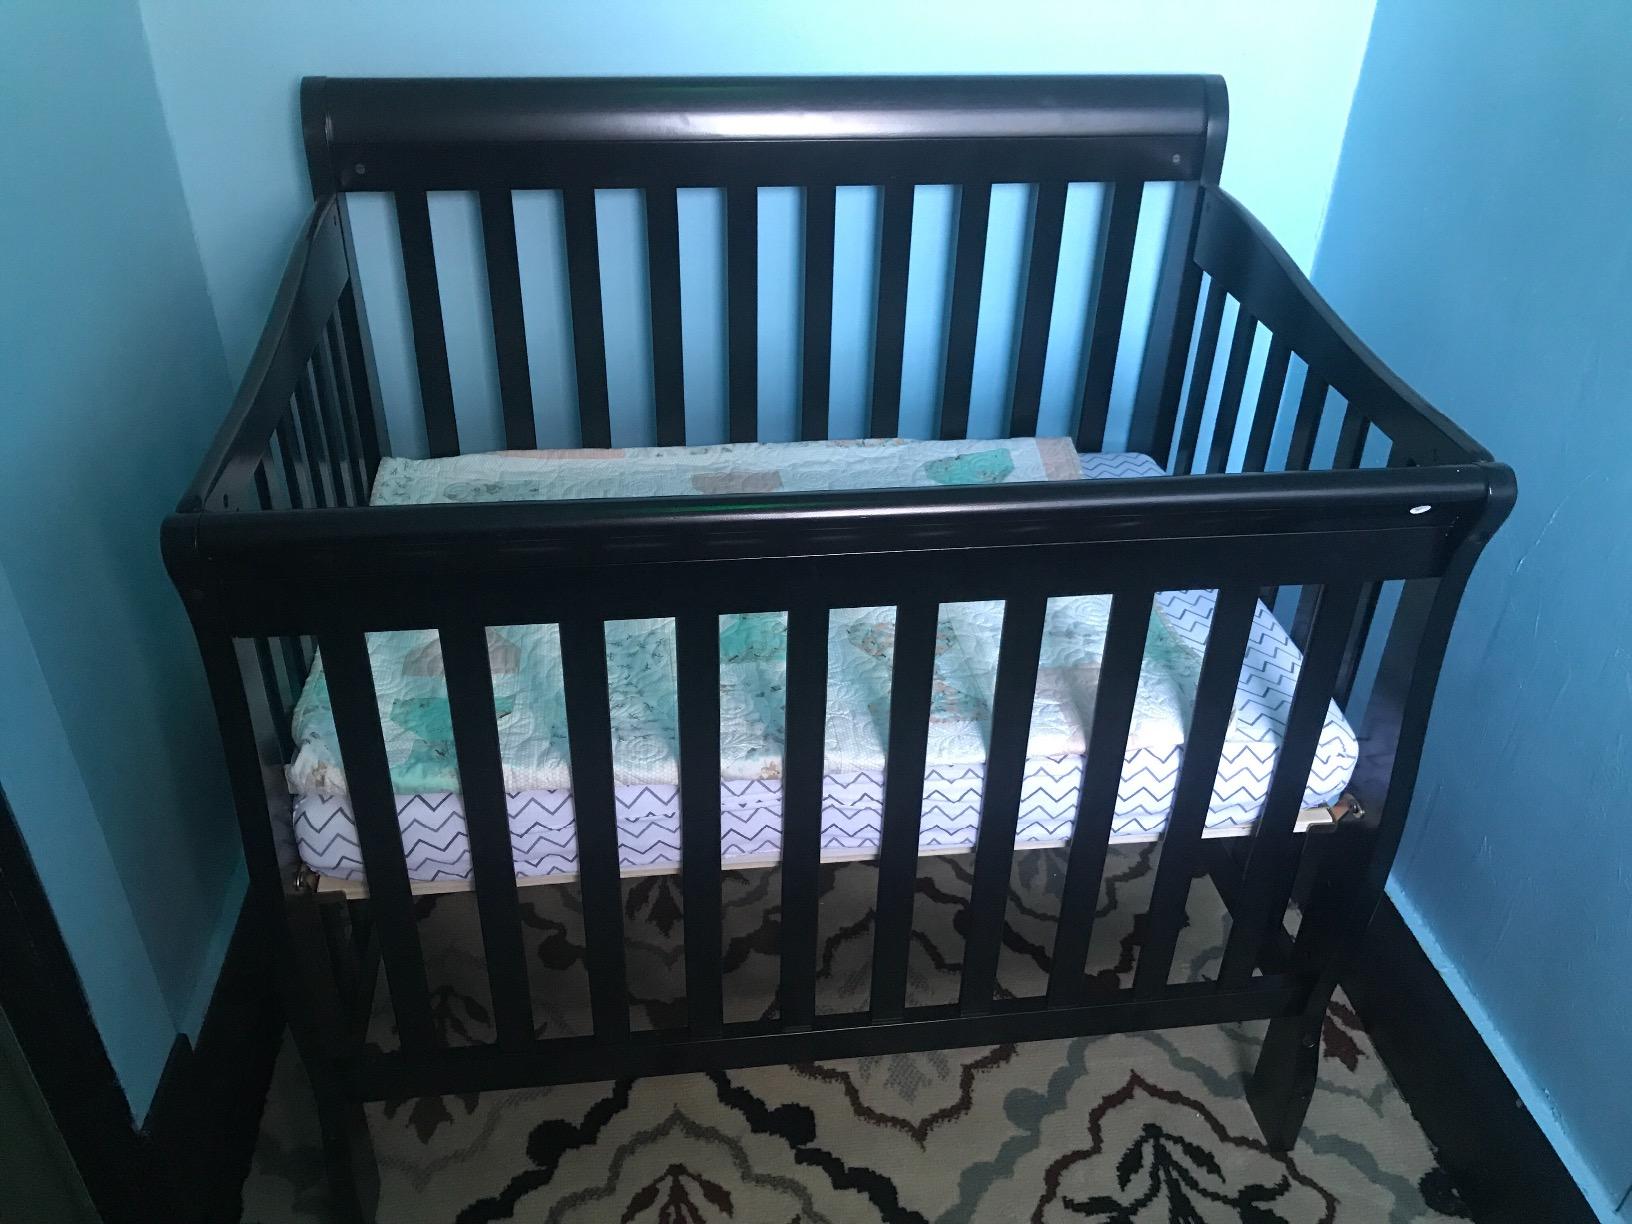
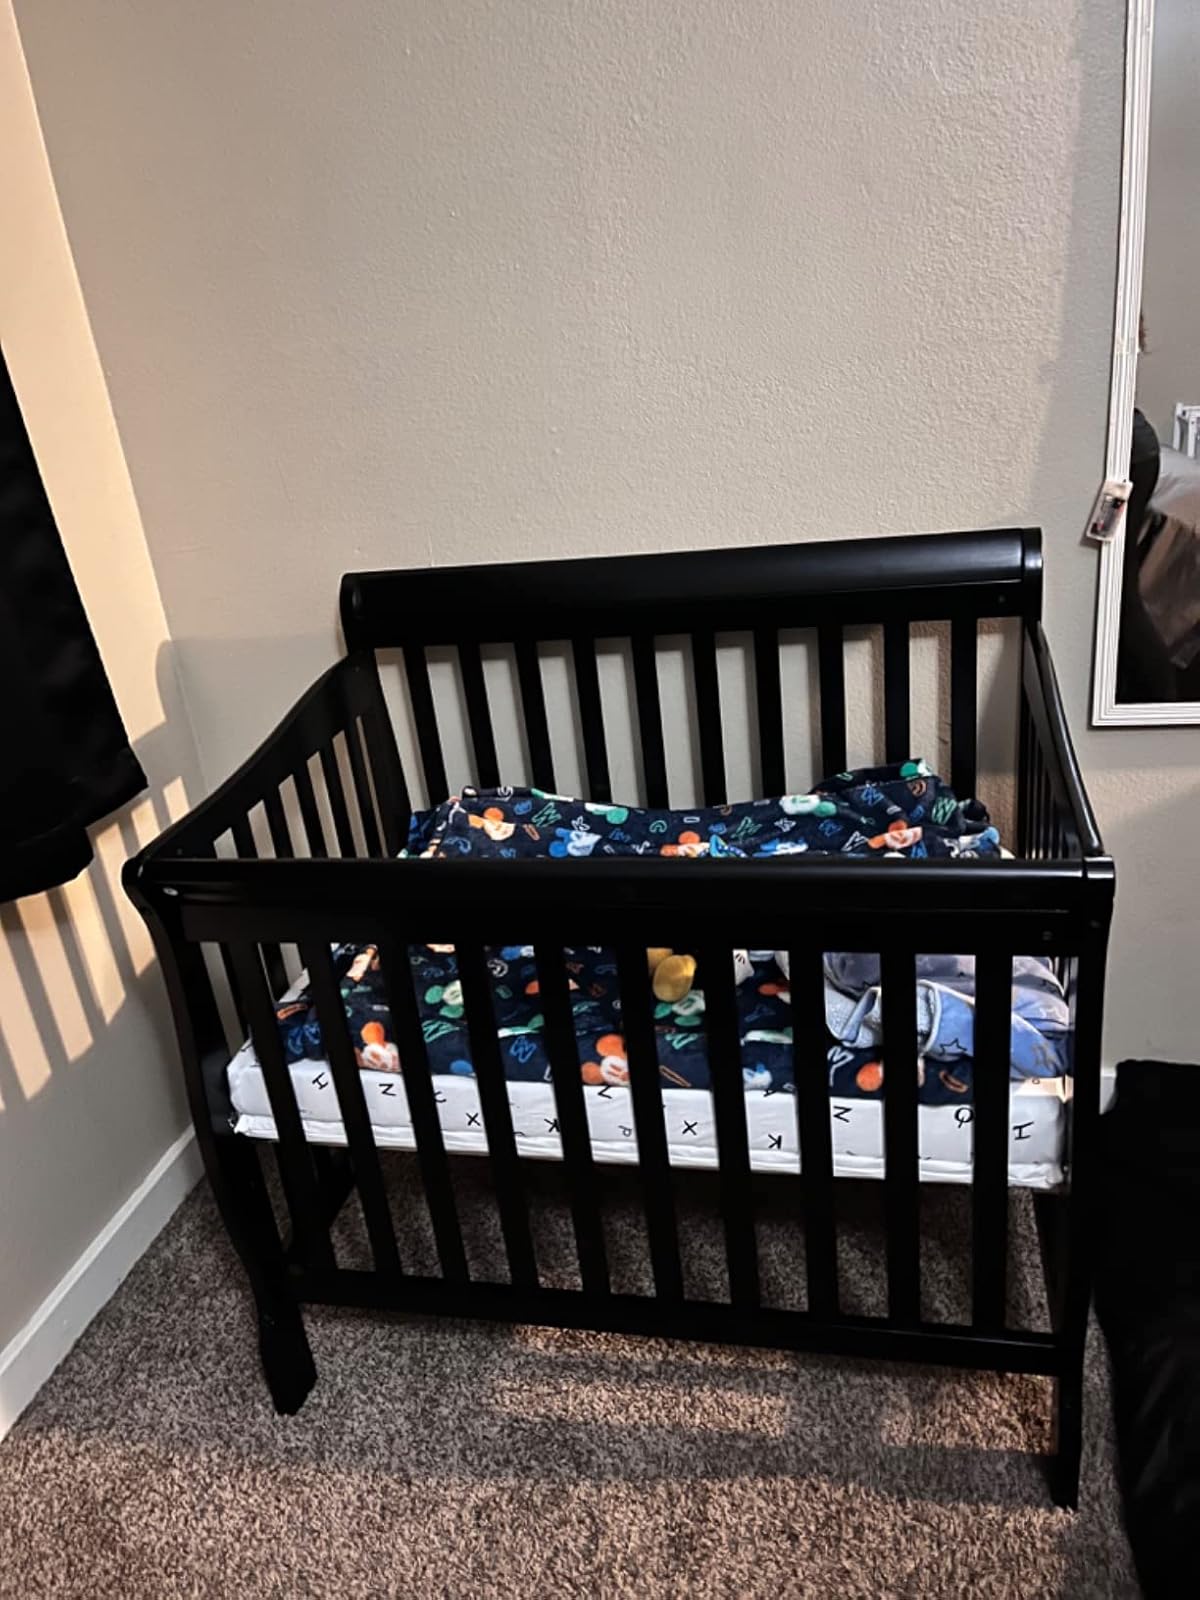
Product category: products_crib
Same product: yes